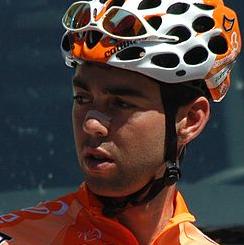
Age: 24